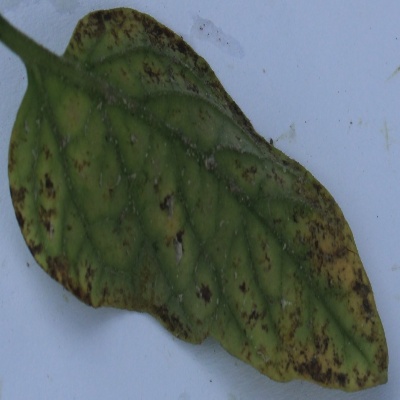
Crop: Tomato
Condition: septoria leaf spot